Angelo Rotta

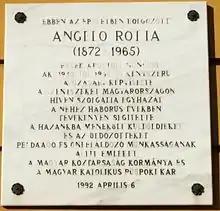
Angelo Rotta commemorative plaque in Budapest District I, Dísz Square No 4–5.

Angelo Rotta (9 August 1872 – 1 February 1965) was an Italian prelate of the Catholic Church. As the Apostolic Nuncio in Budapest at the end of World War II, he was involved in the rescue of the Jews of Budapest from the Nazi Holocaust. He is a significant figure in Catholic resistance to Nazism.